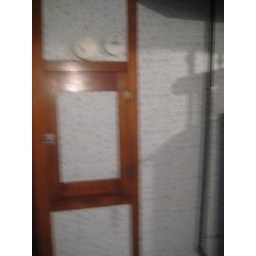
secret doors in wall